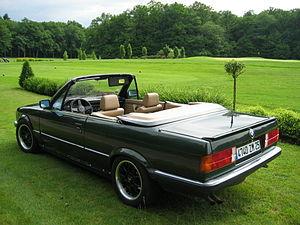
BMW 320 E30 CABRIOLET 6 Cylindres